Chairlift

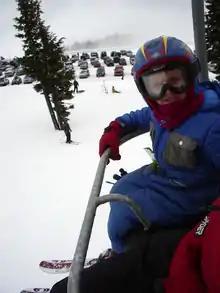
A 6-year old skier in a chairlift.

Either Diesel engines or electric motors can function as prime movers. The power can range from under 7.5 kW (10 hp) for the smallest of lifts, to more than 750 kW (1000 hp) for a long, swift, detachable eight-seat up a steep slope. DC electric motors and DC drives are the most common, though AC motors and AC drives are becoming economically competitive for certain smaller chairlift installations. DC drives are less expensive than AC variable-frequency drives and were used almost exclusively until the 21st century when costs of AC variable-frequency drive technology dropped. DC motors produce more starting torque than AC motors, so applications of AC motors on chairlifts is largely limited to smaller chairlift installations, otherwise the AC motor would need to be significantly oversized relative to the equivalent horsepower DC motor.